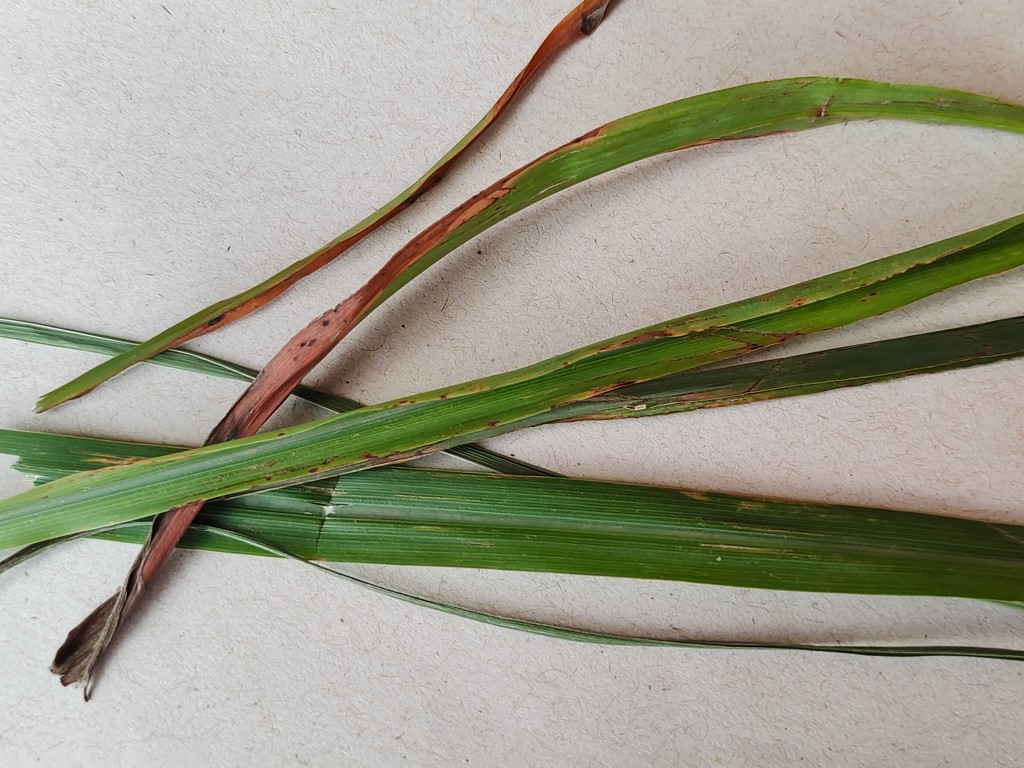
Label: Unhealthy